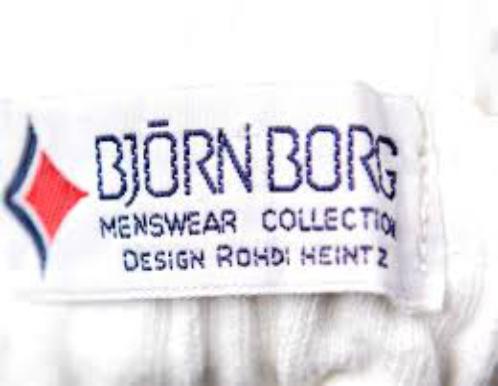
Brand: Bjorn Borg
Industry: Clothes